Henri Fiori

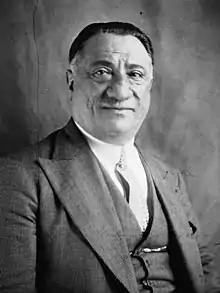
Henri Fiori 1932

Henri Fiori (20 February 1881, Algiers - 14 January 1963) was a French politician. He represented the Republican-Socialist Party (from 1919 to 1936) and the Socialist Republican Union (from 1936 to 1940) in the Chamber of Deputies.